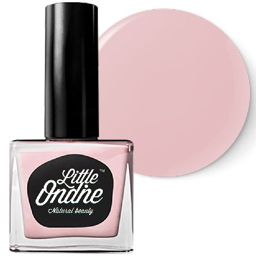
dusky pink with a glossy finish .